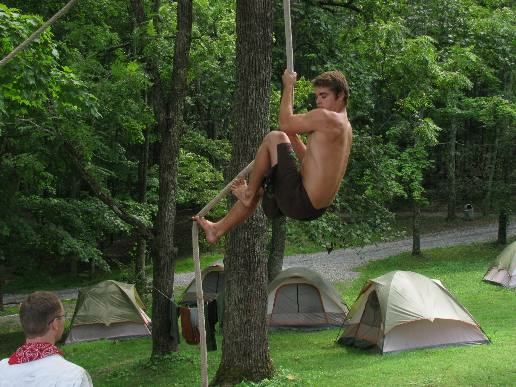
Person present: Yes